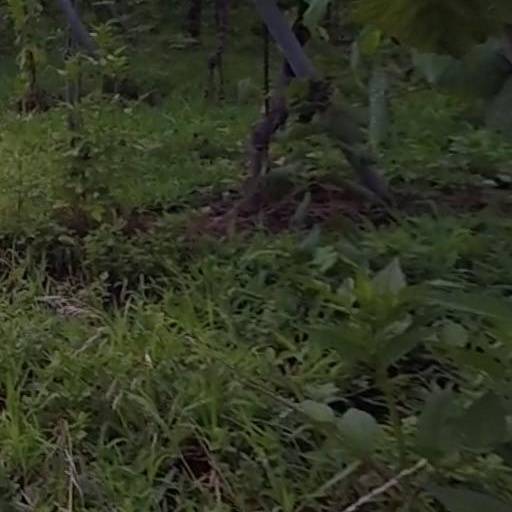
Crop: grape